Prime time

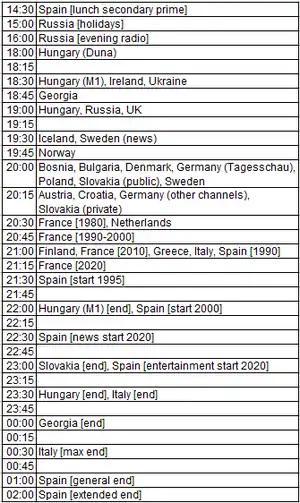
Hours of start or end for peak times in selected European countries (notice lateness of Southern countries)

In Austria, prime time usually starts at 20:15 after the news broadcast of ORF 1. Even though ORF2 has its news from 19:30 to 20:00, they also start broadcasting prime time content at 20:15. The same applies for nearly all channels seated in Austria or Germany that are broadcast in Austria.